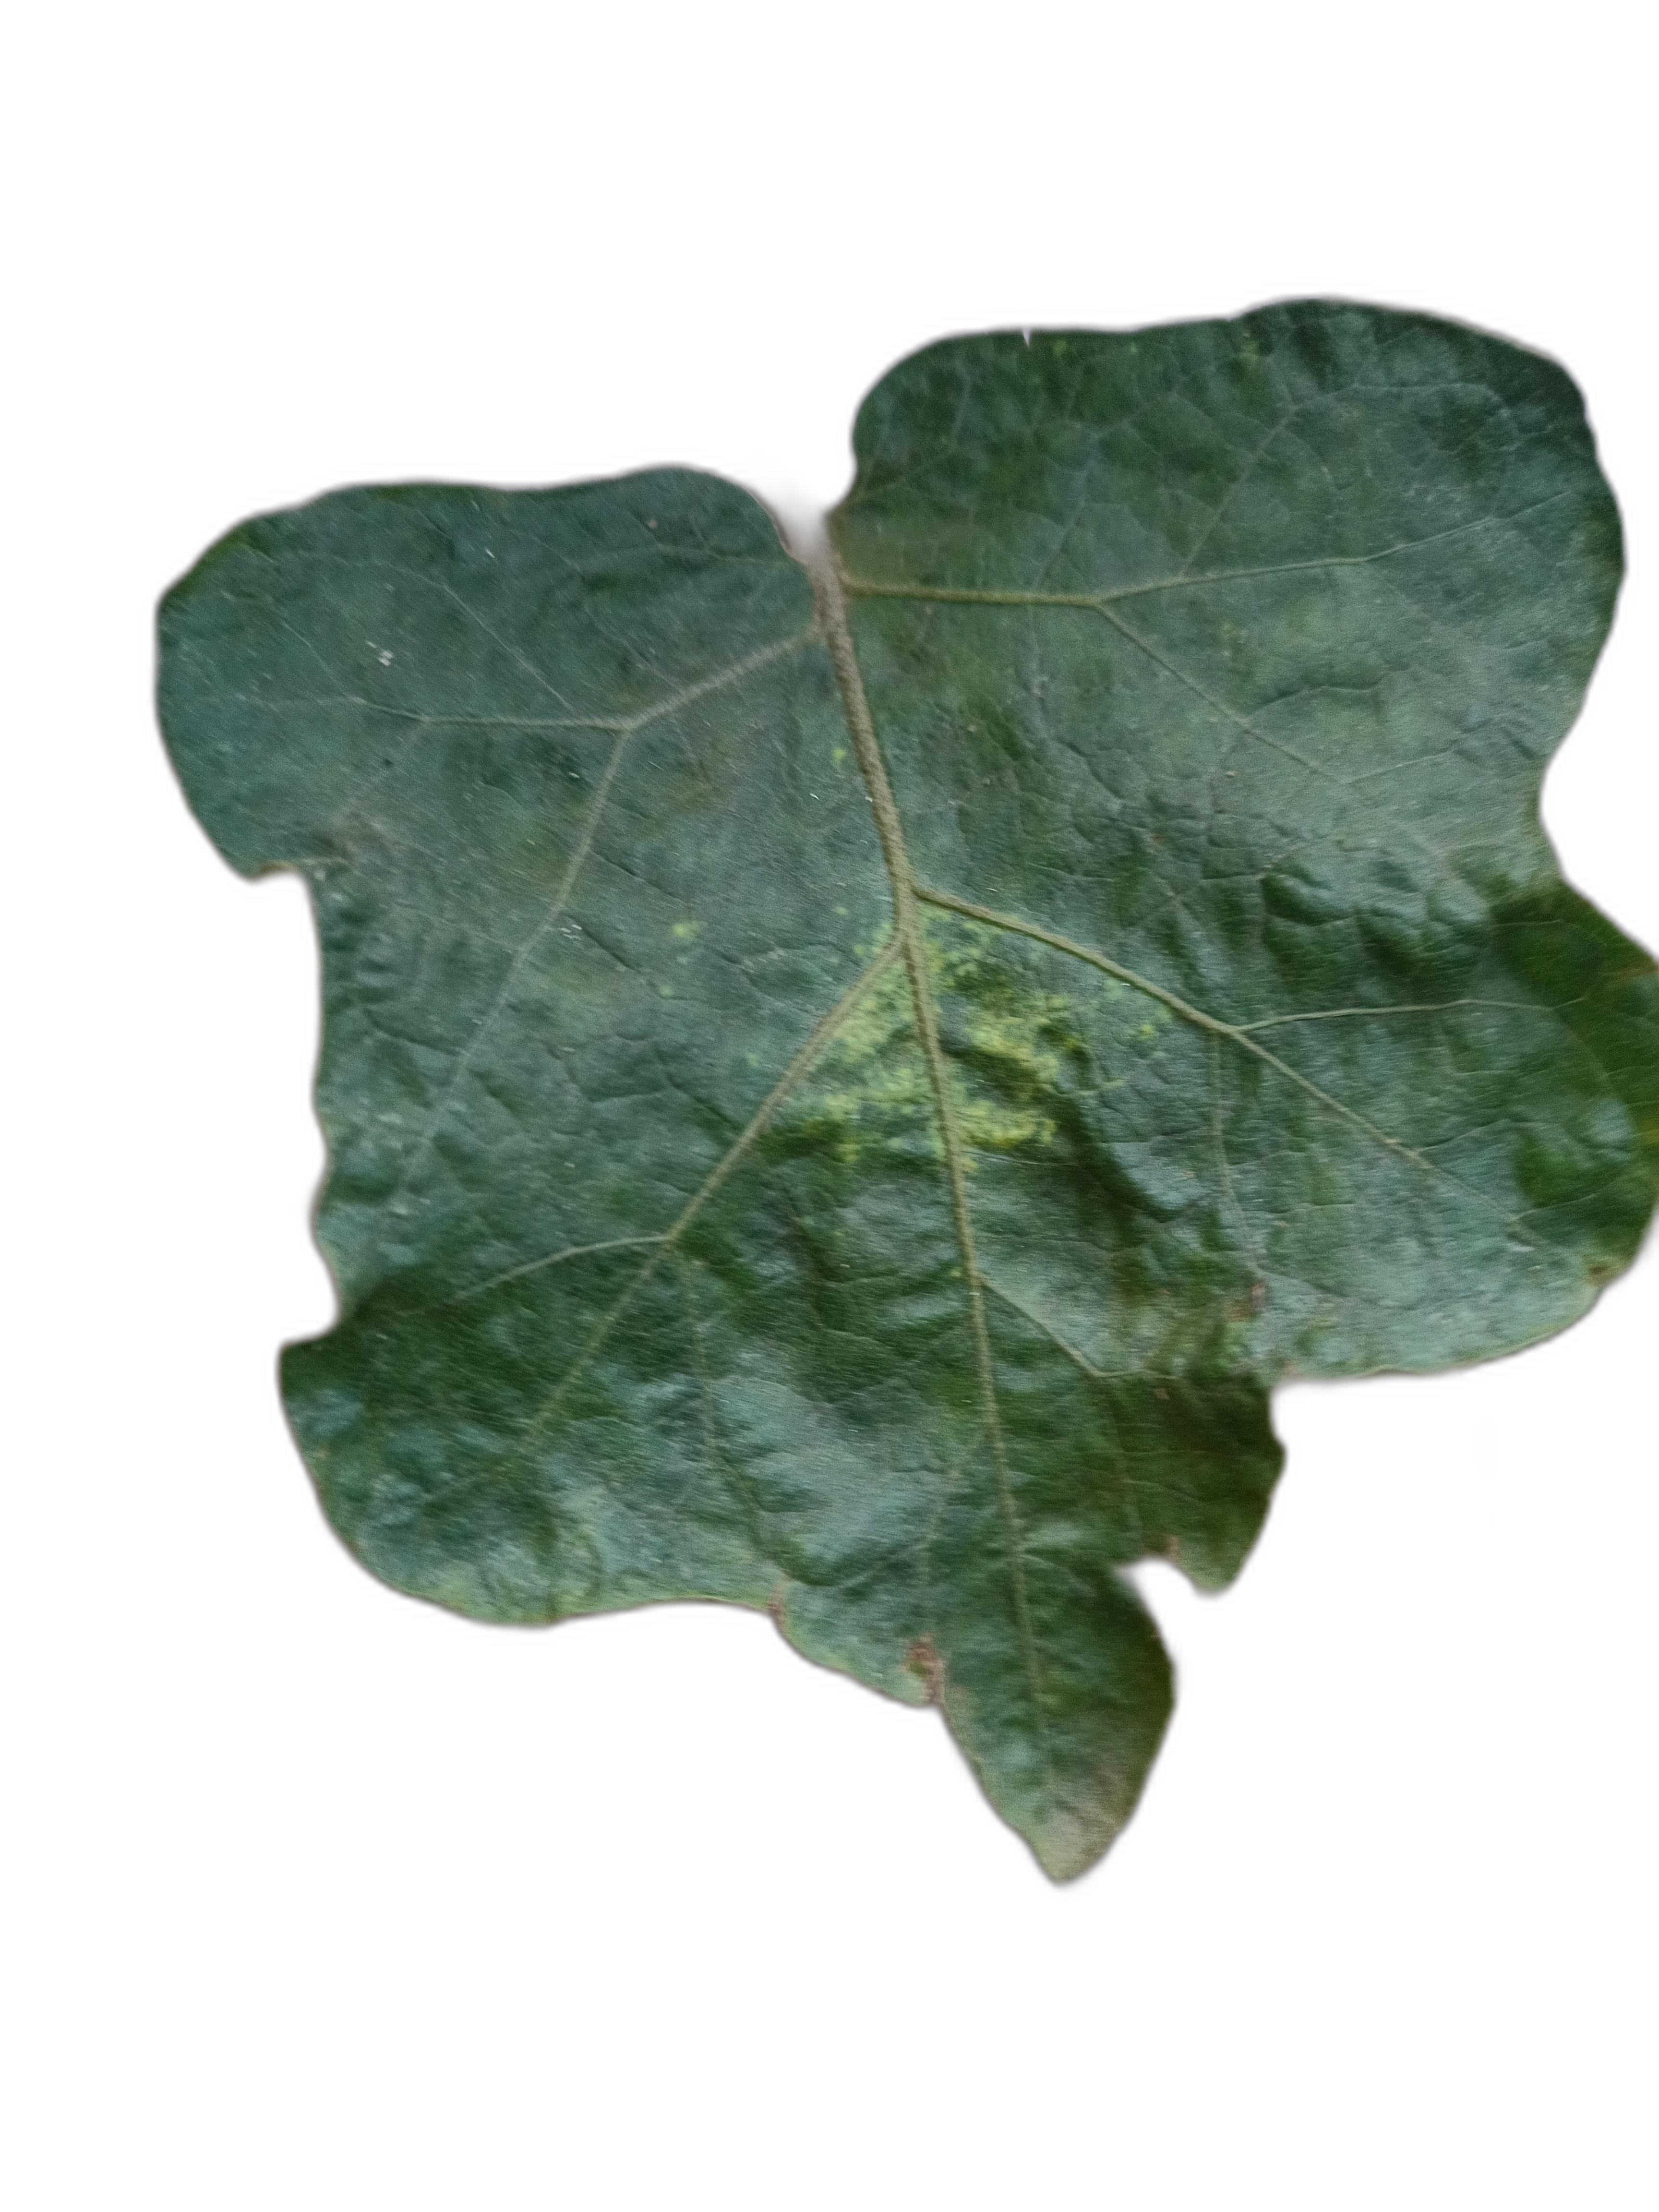
Label: Leaf Spot Disease